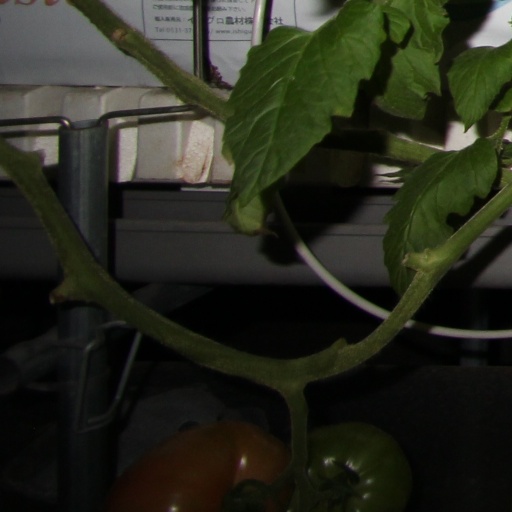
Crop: tomato